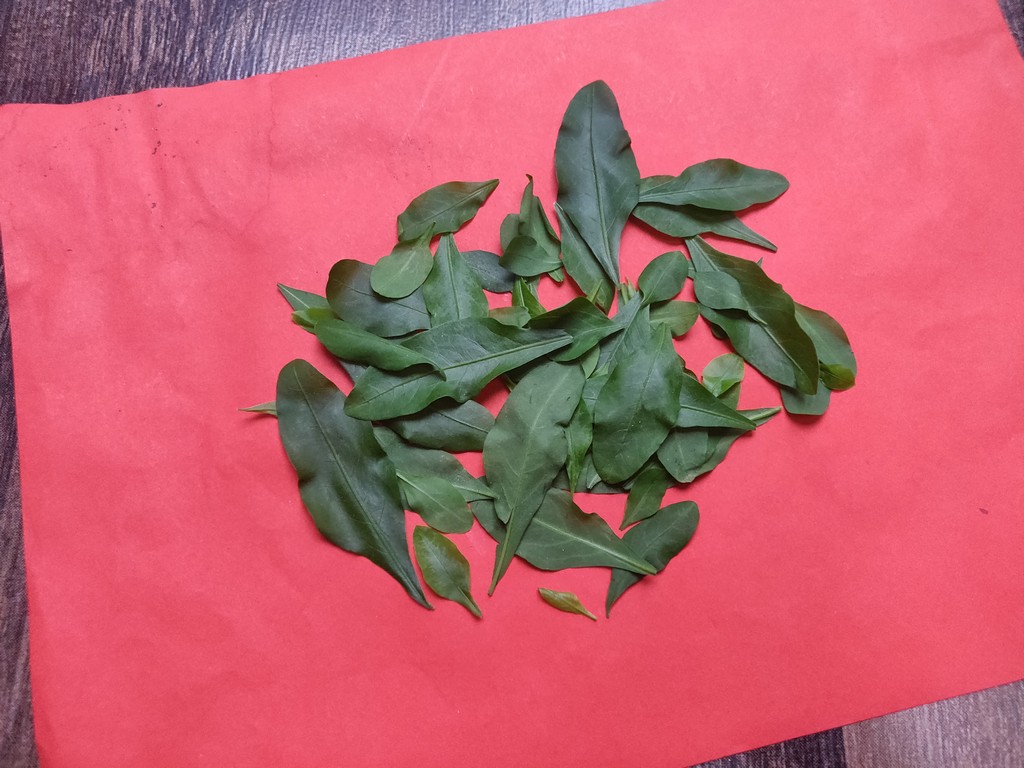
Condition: Healthy
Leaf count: multiple
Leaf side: unknown